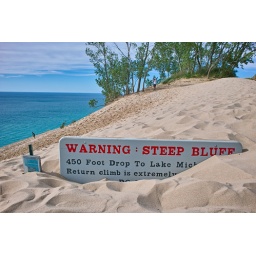
The sand dune is continuously changing. This sign wasn't buried in sand like this last year.